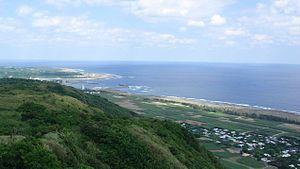
Kikai est un bourg du district d'Ōshima, dans la préfecture de Kagoshima au Japon. Il est situé sur l'île de Kikai.